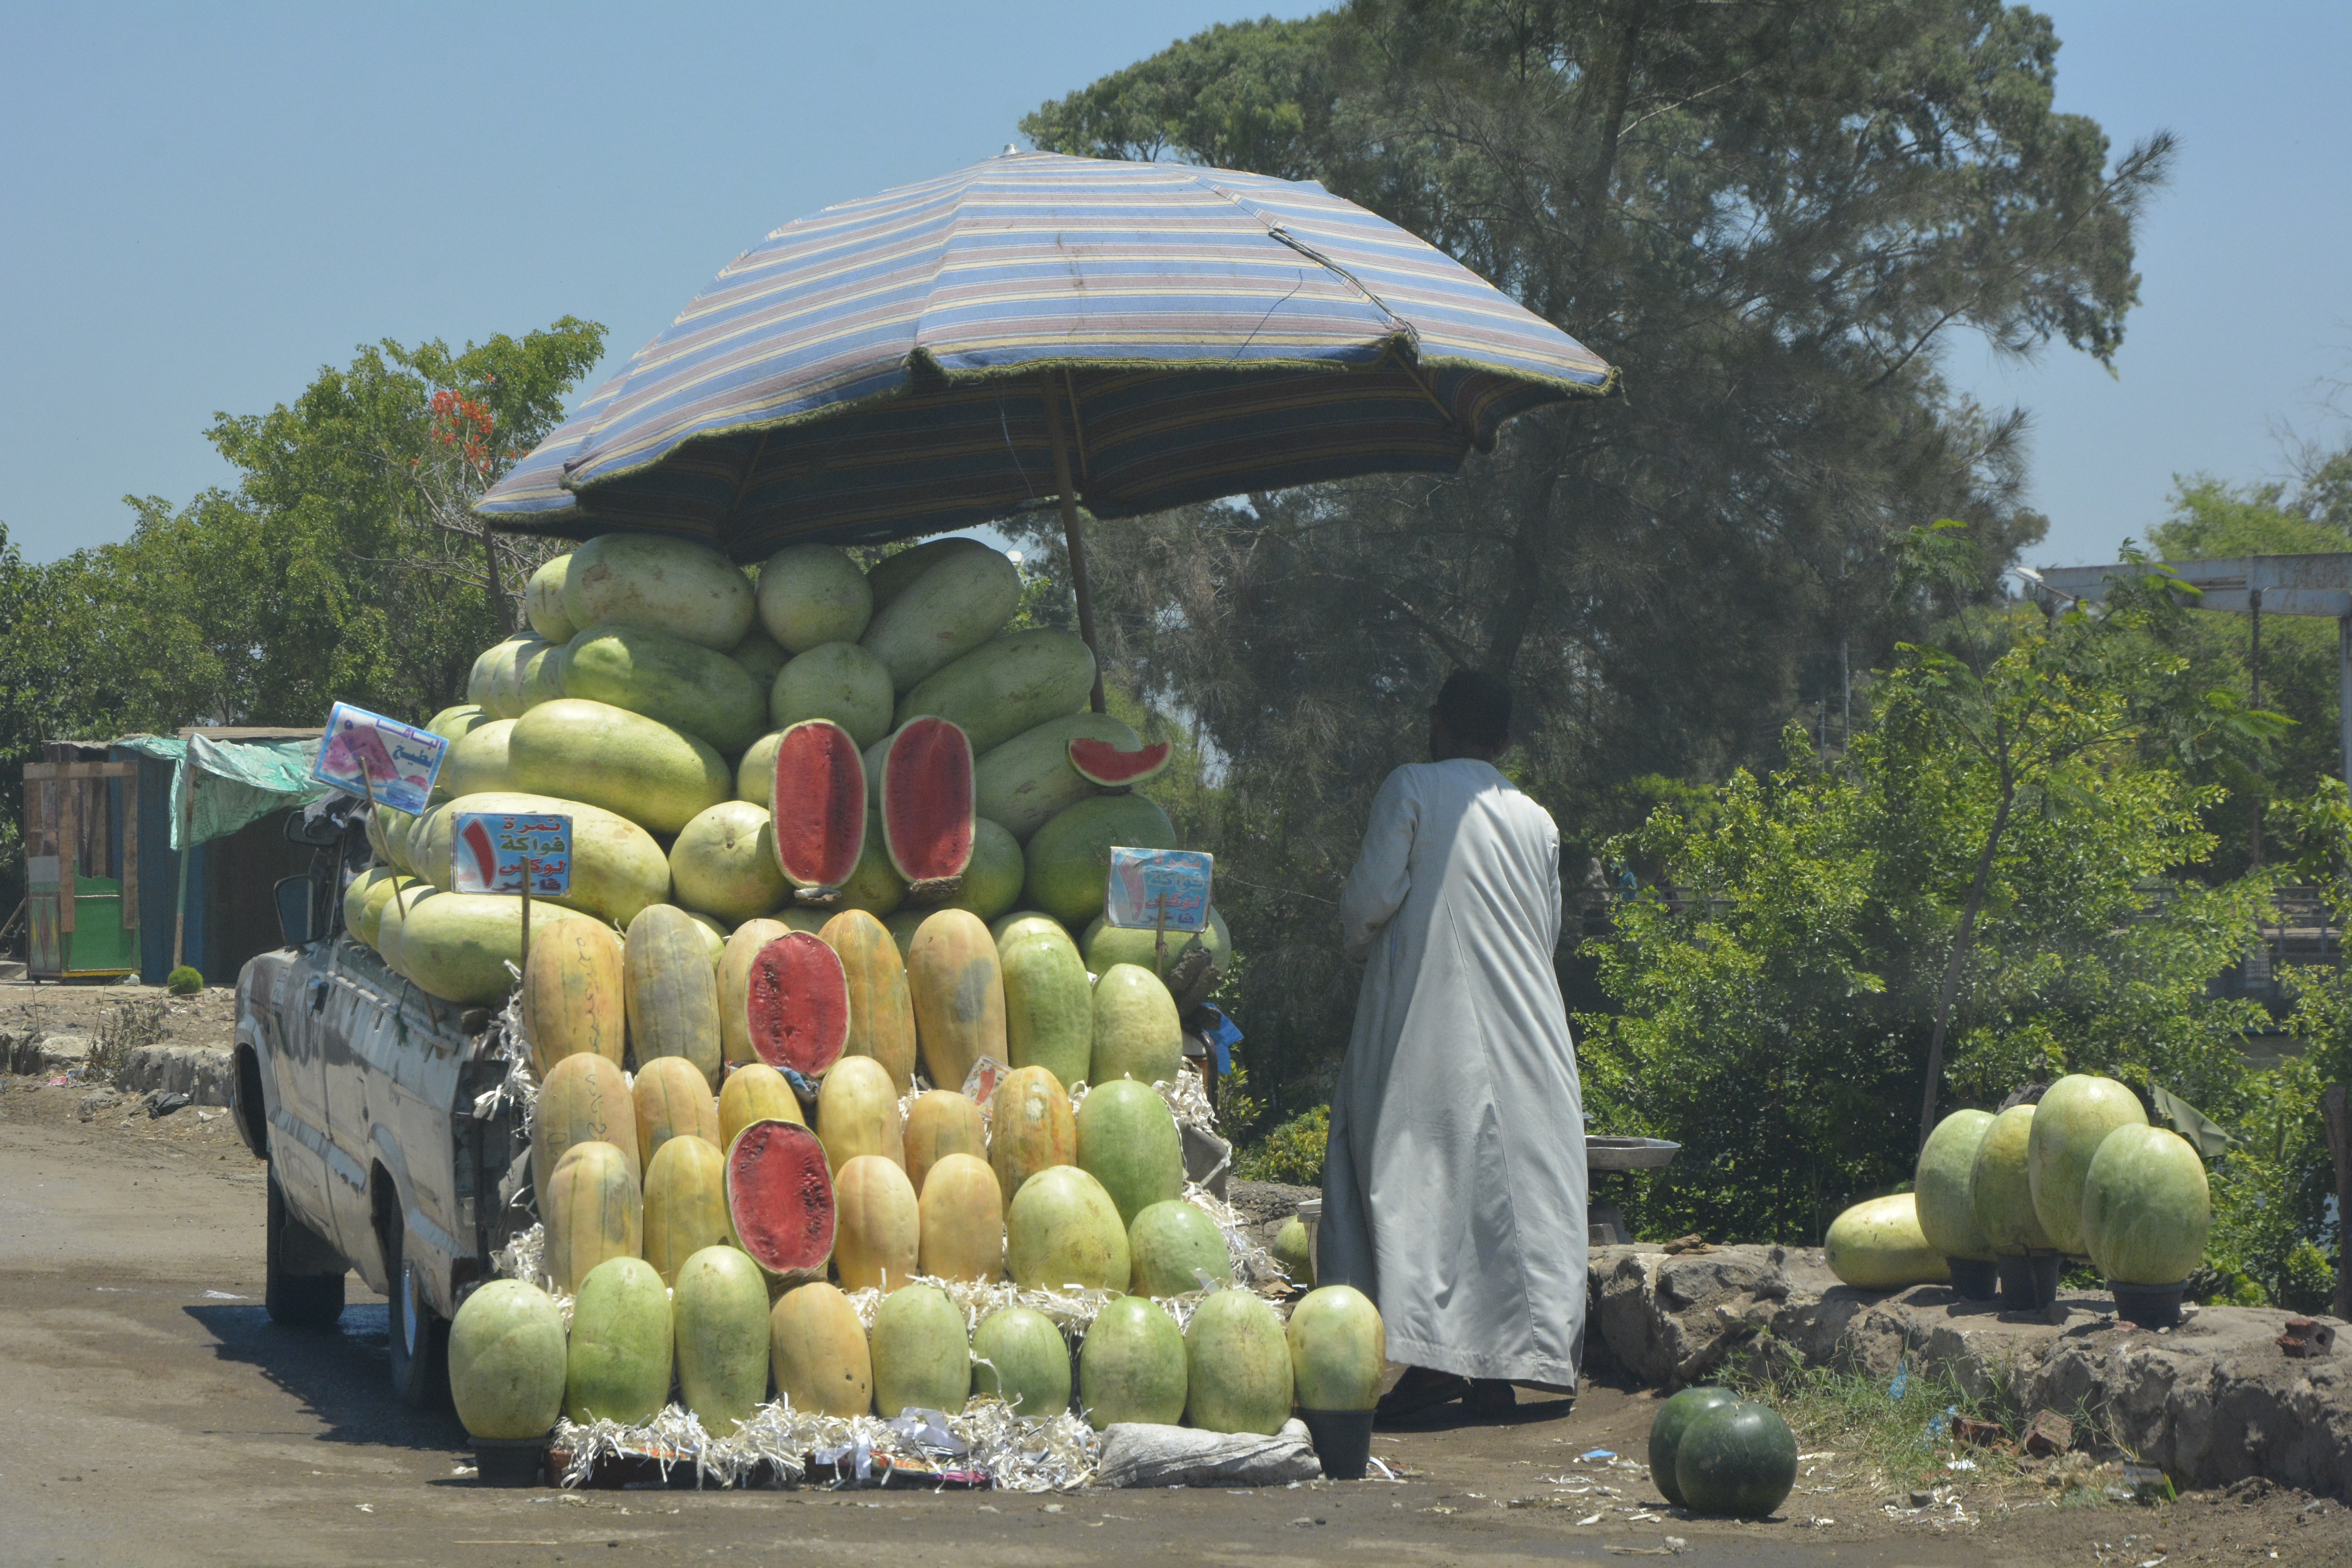
people, street, travel, food, produce, landmark, market, tourism, watermelon, old man, gourd, grocery, egypt, humanity, civilization, cairo, street shop, arabic man, omar youssef